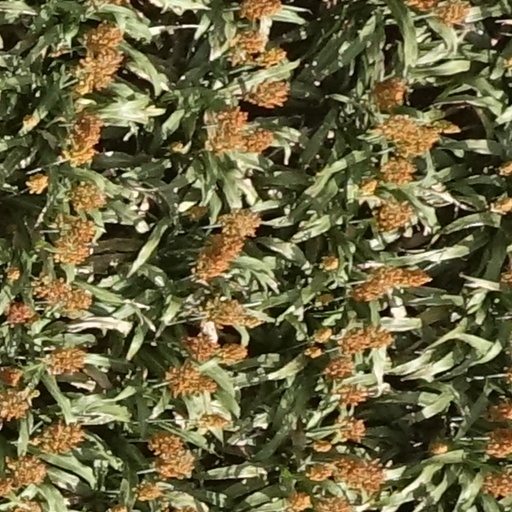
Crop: sorghum